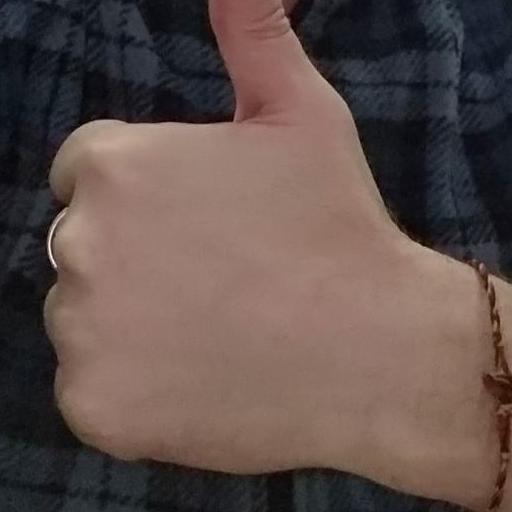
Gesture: like